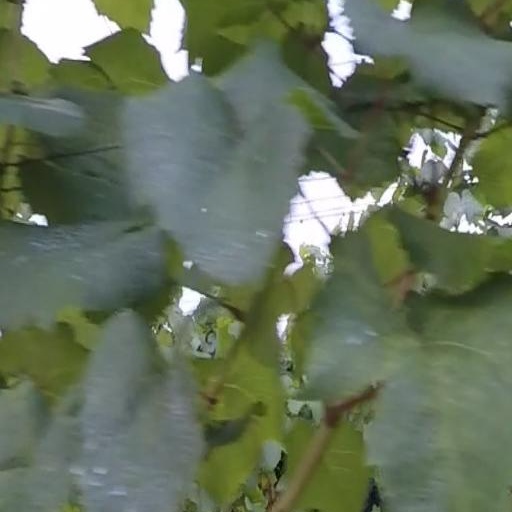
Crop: grape